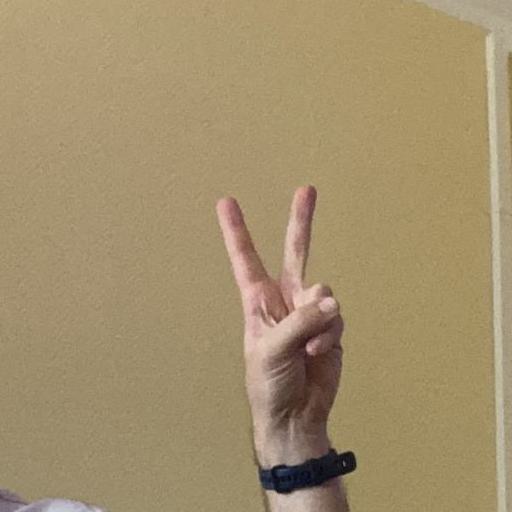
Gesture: peace